Chevrolet Grand Prix

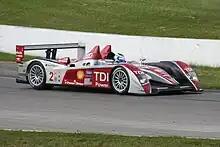
Audi Sport North America has the most wins by a team with 6 victories.

In 1975, the International Motor Sports Association sportscars visited the track for the first time when it’s Camel GT Challenge raced during the Labatt's Blue 5000 Weekend sharing the weekend schedule with the SCCA/USAC Formula 5000 Championship. The inaugural 100 mile IMSA race was won by Hurley Haywood in a Porsche Carrera.